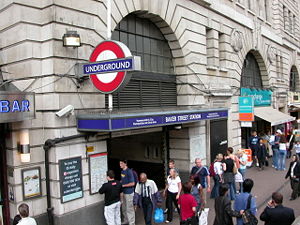
Bakerloo line / Stationer
Baker Street
Bakerloo line er en London Underground-bane, farvet brun på netværkskortet. Den løber delvist på overfladen og delvist dybtliggende, fra Elephant & Castle i det centrale London, via West End, til Harrow & Wealdstone i de ydre nordvestlige forstæder. Banen betjener 25 stationer, hvoraf 15 er underjordiske. Navnet er en sammentrækning af Baker Street og Waterloo, der er navnet på to af banens stationer. På banens overjordiske strækning nord for Queen's Park, deler banen spor med London Overgrounds Watford DC Line og løber parallelt med West Coast Main Line.